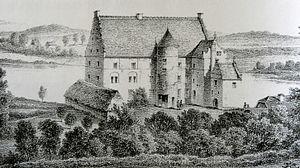
Le château d'Ulrichshusen est un château allemand situé à Ulrichshusen, village appartenant à la commune rurale de Schwinkendorf dans l'arrondissement du Plateau des lacs mecklembourgeois. Ce château Renaissance, construit en 1624, avec ses pignons à gradins typiques est un édifice historique significatif du Mecklembourg.